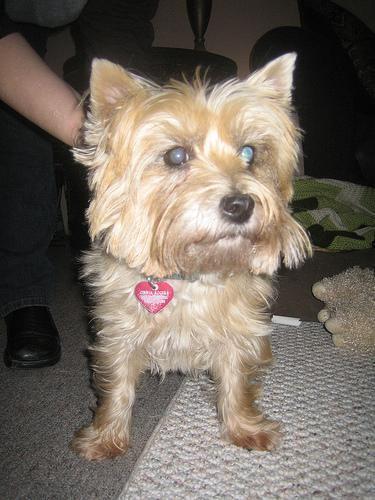
cairn